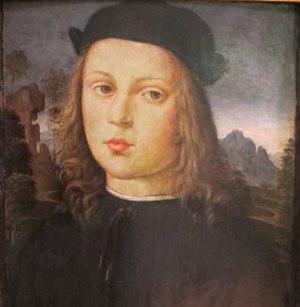
Alphonse d'Aragon, duc de Bisceglie, prince de Salerno, est le fils naturel du roi Alphonse II de Naples et de Trogia Gazzela.
Rodrigue d'Aragon était le fils de Lucrèce Borgia et d'Alphonse d'Aragon. Il était titré duc de Bisceglie et duc de Sermoneta. Il appartenait aux familles Trastamare et Borgia. Il était le petit-fils du Pape Alexandre VI et du roi Alphonse II de Naples.